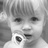
Emotion: neutral